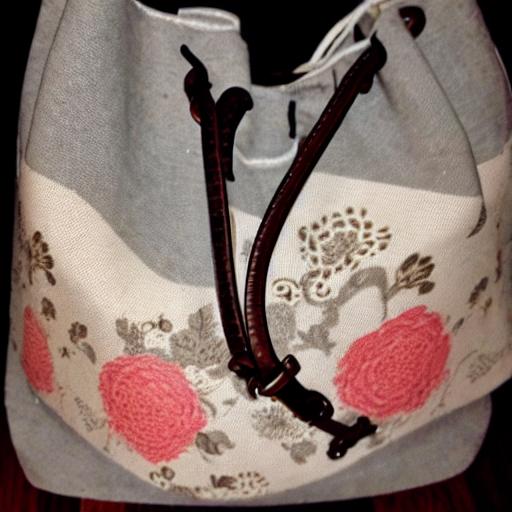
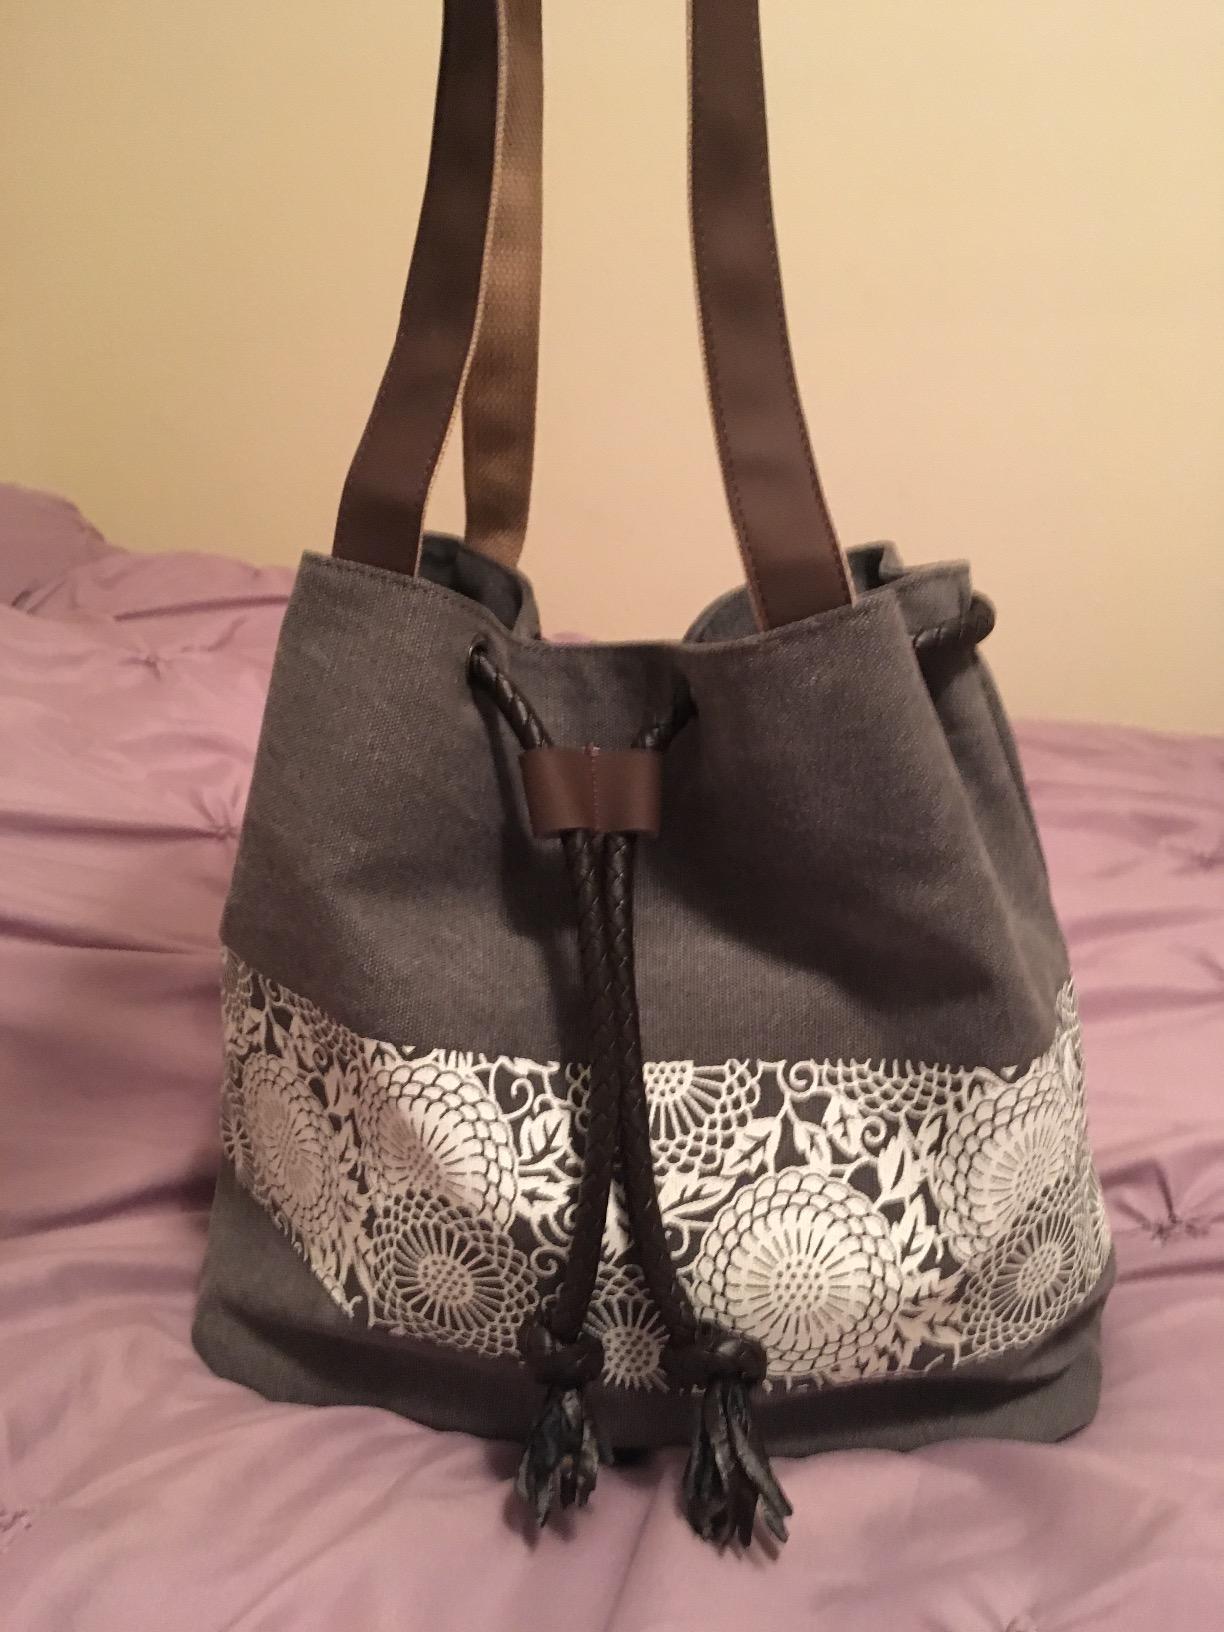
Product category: accessories_handbag
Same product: no